Castle Hayne, North Carolina

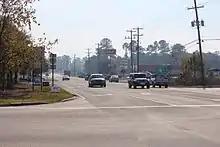
Central junction of Castle Hayne, North Carolina

As of the 2020 United States census, there were 1,243 people, 559 households, and 267 families residing in the CDP.